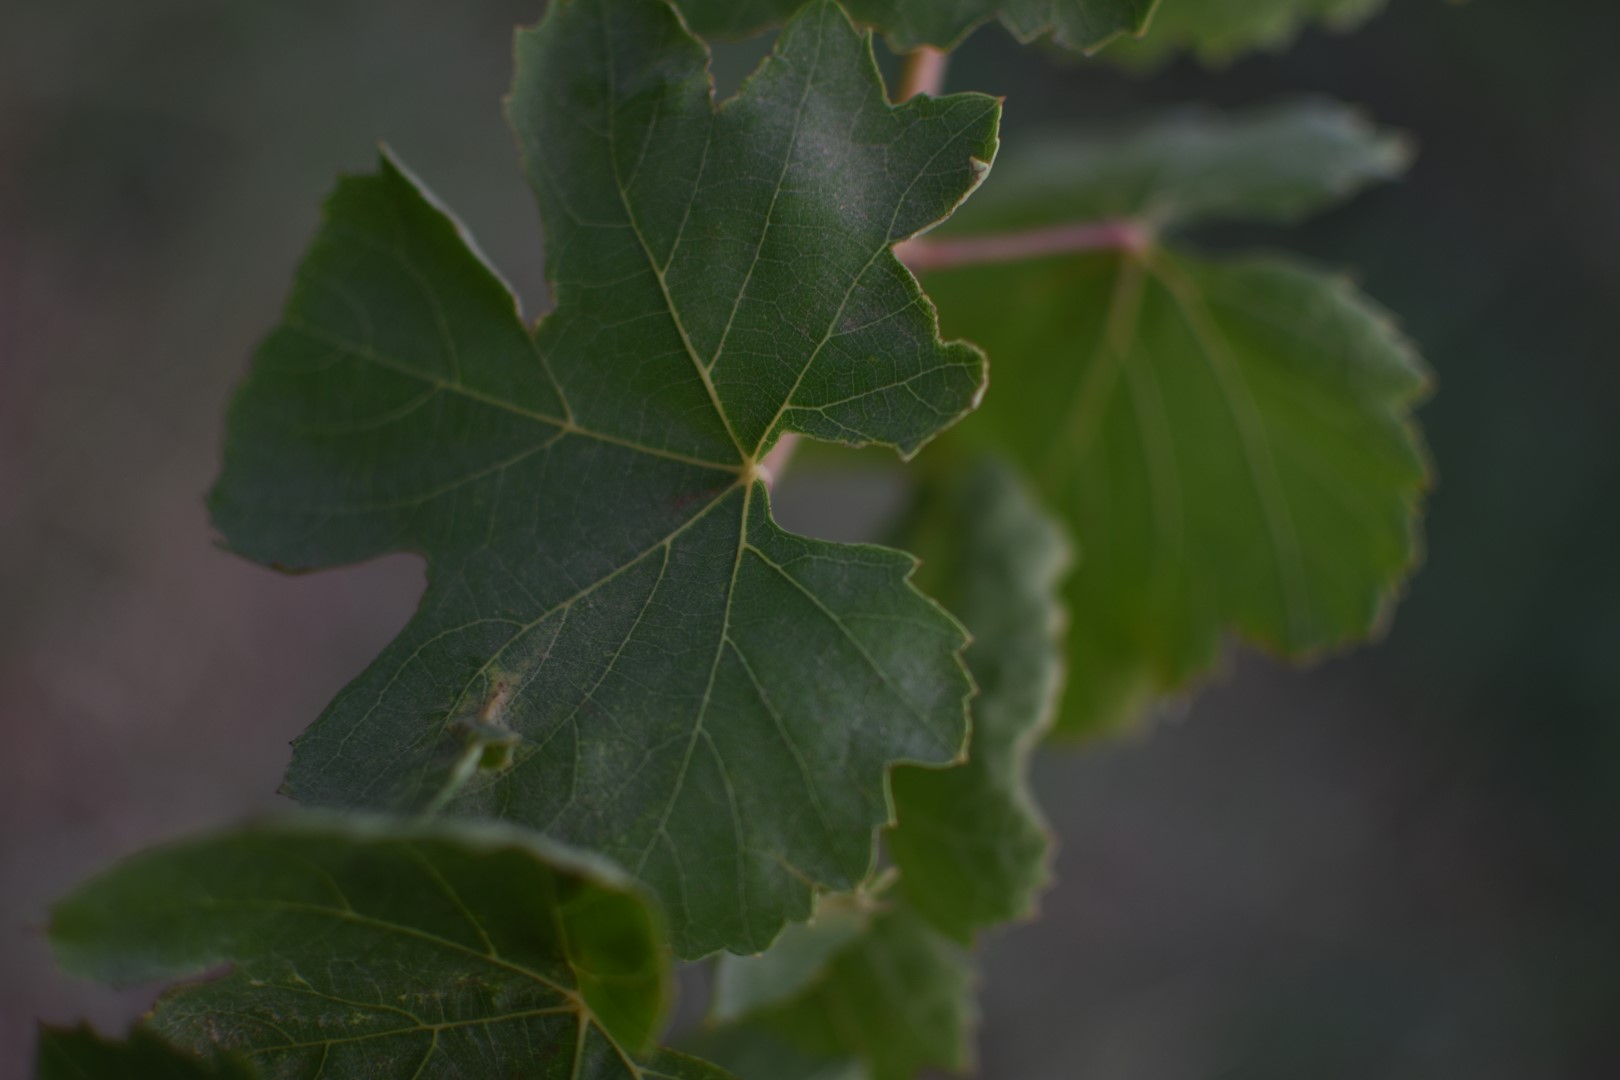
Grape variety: Thompson Seedless